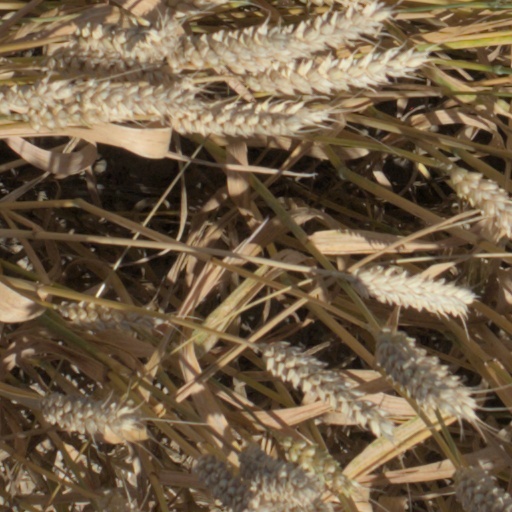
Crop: wheat